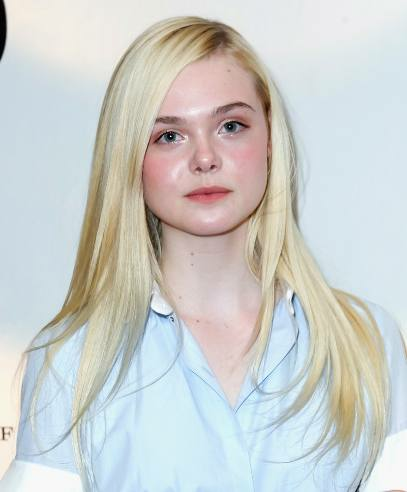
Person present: Yes